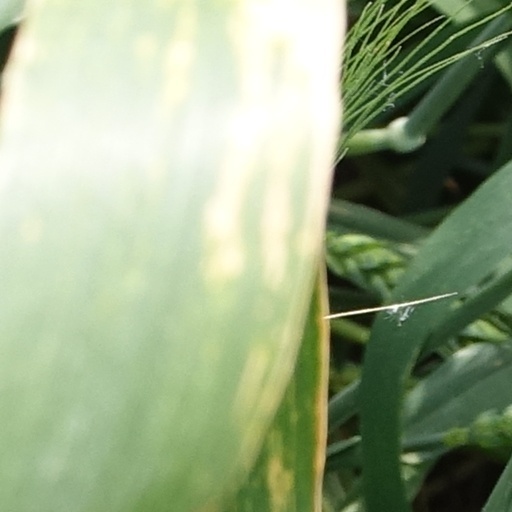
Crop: wheat